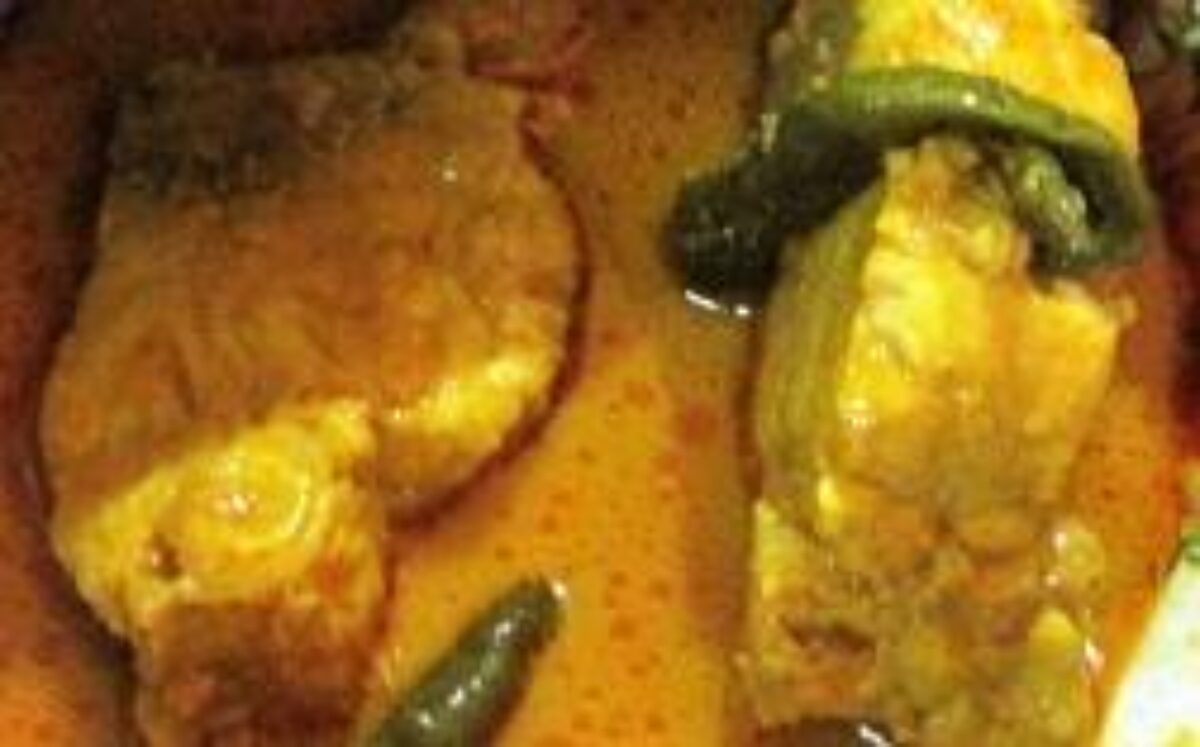
Label: gulai_ikan